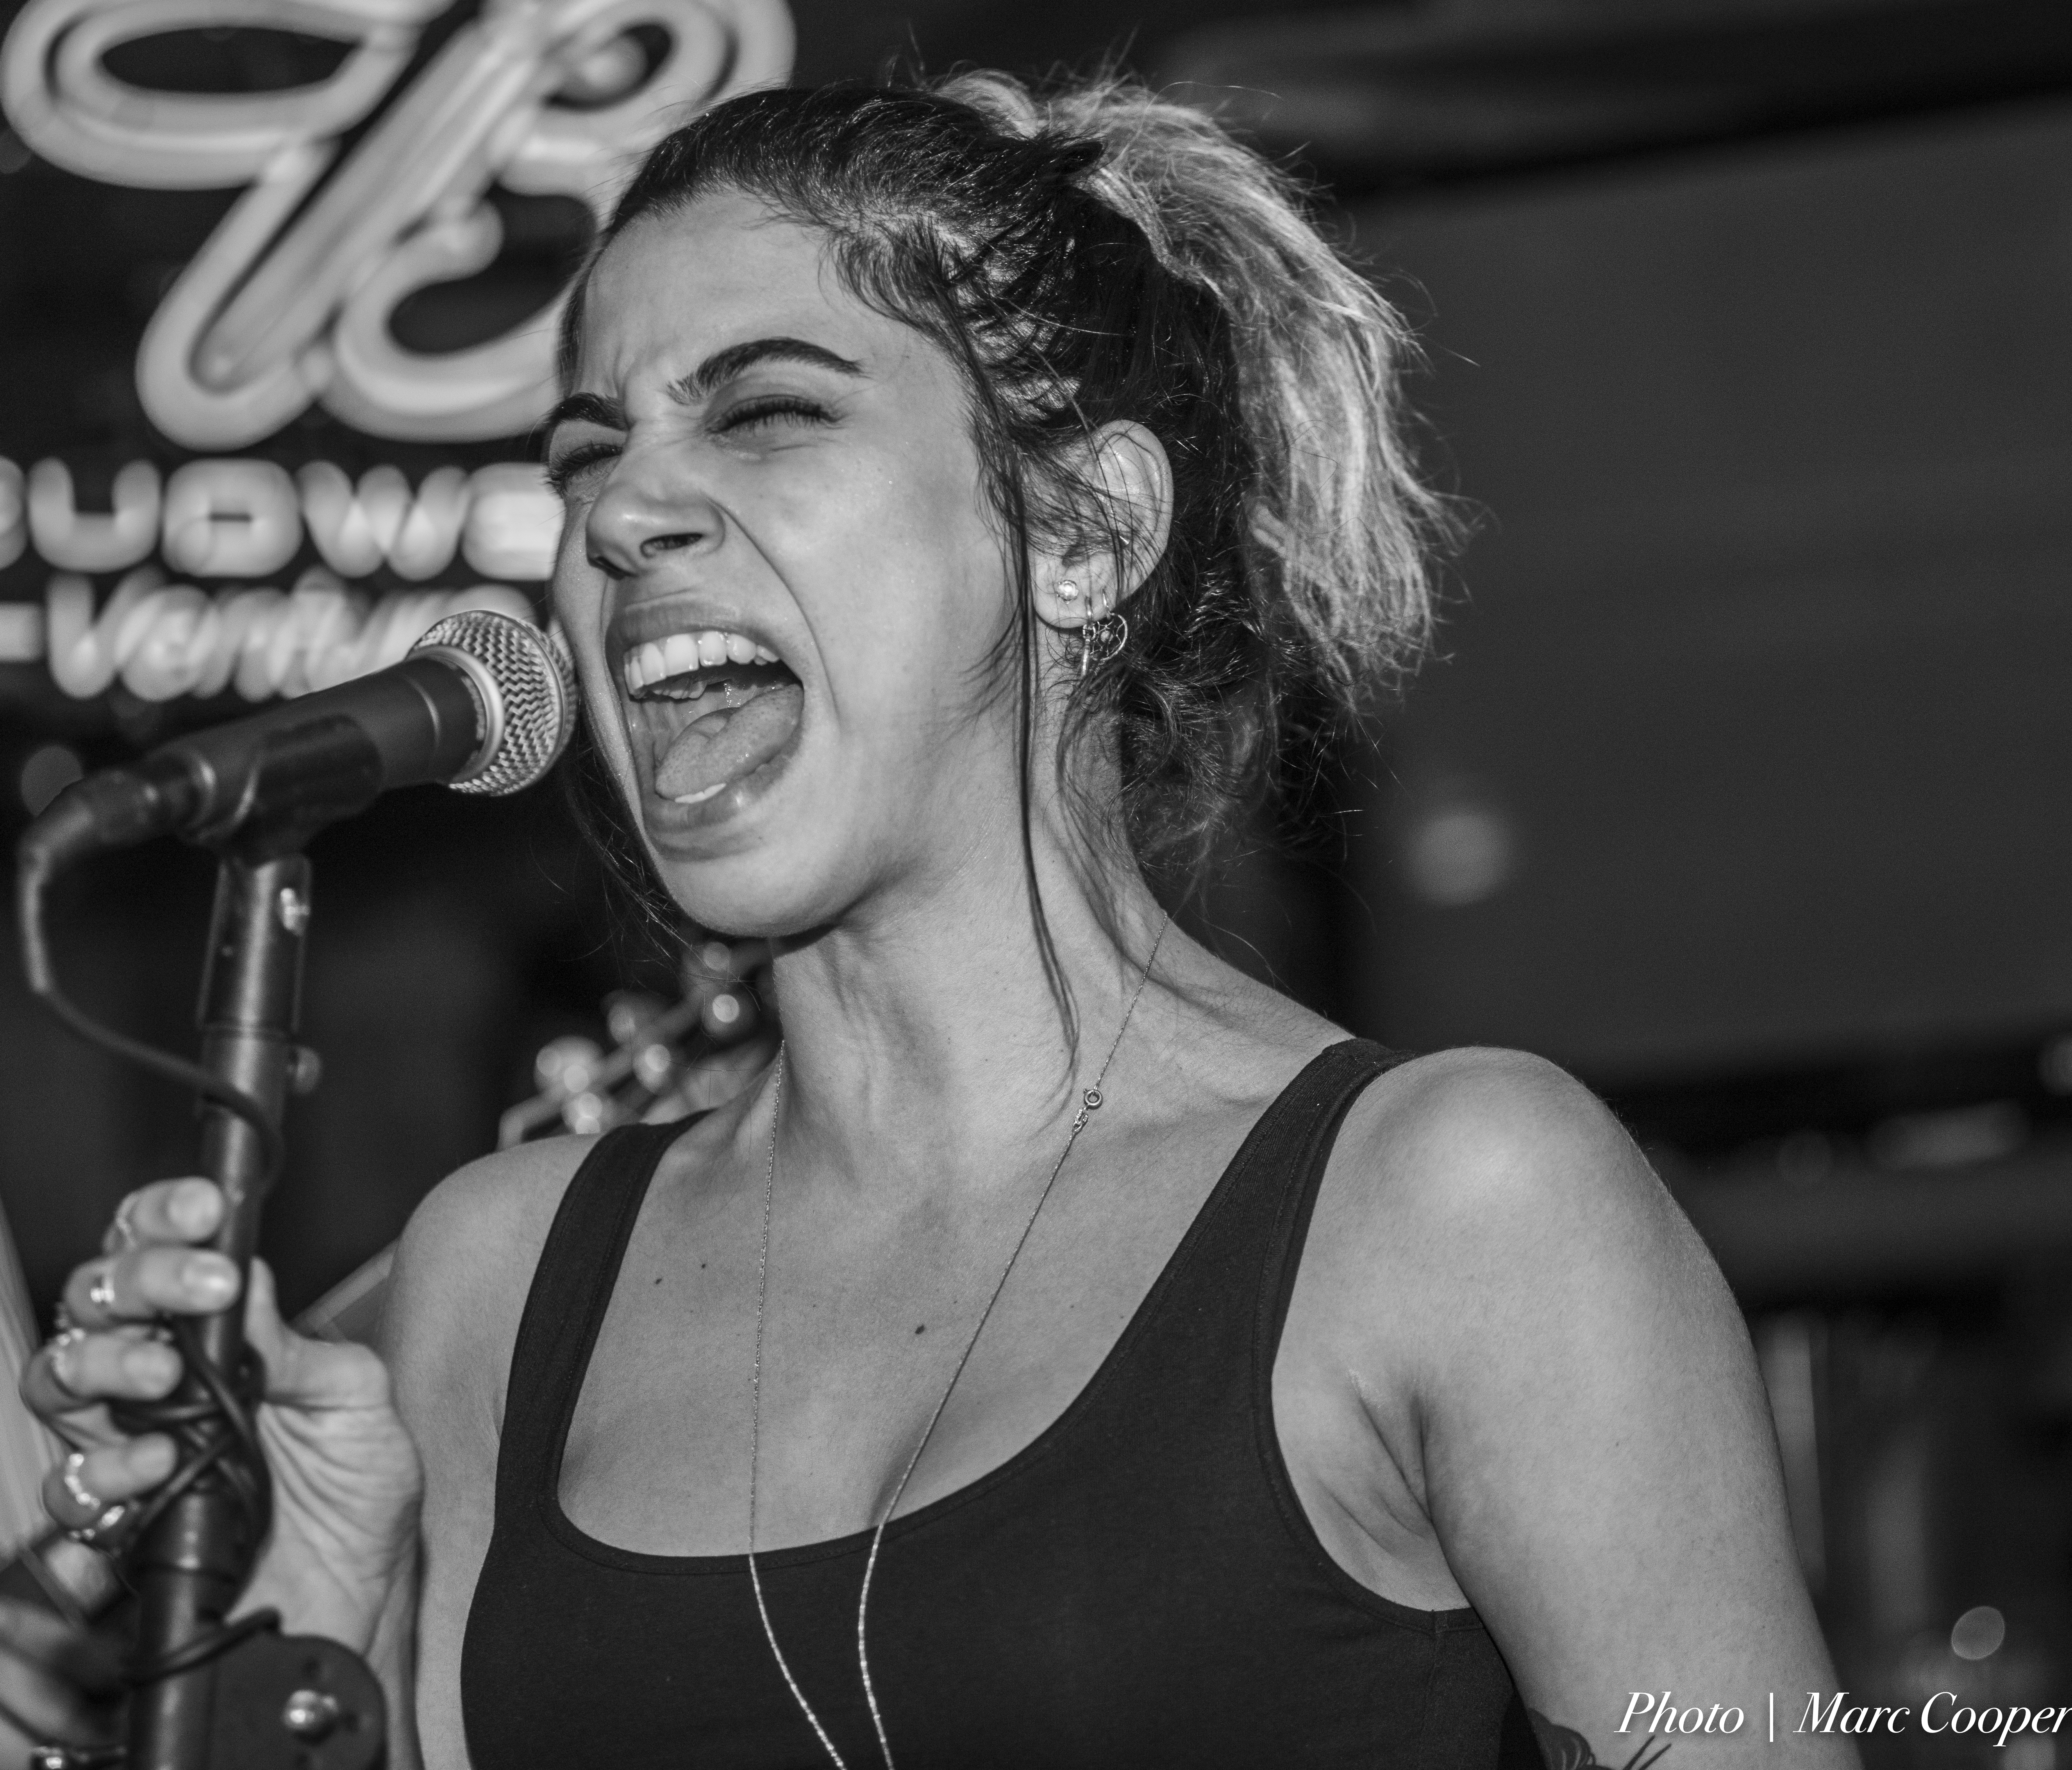
person, music, black and white, singer, model, fashion, musician, black, monochrome, blues, performance, singing, musicians, mauisugarmillsaloon, vocalist, divakhoury, entertainment, singer songwriter, monochrome photography